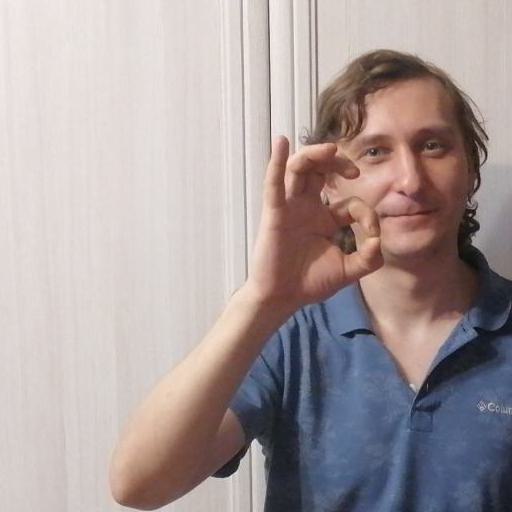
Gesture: ok